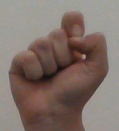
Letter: fa